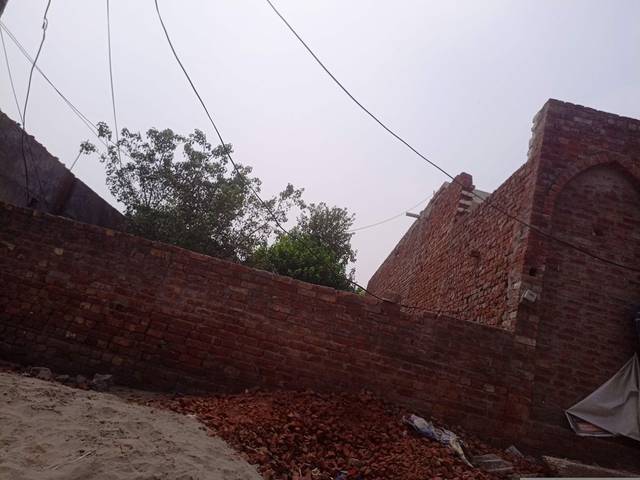
Region: Pakistan
Coordinates: 31.437, 74.18